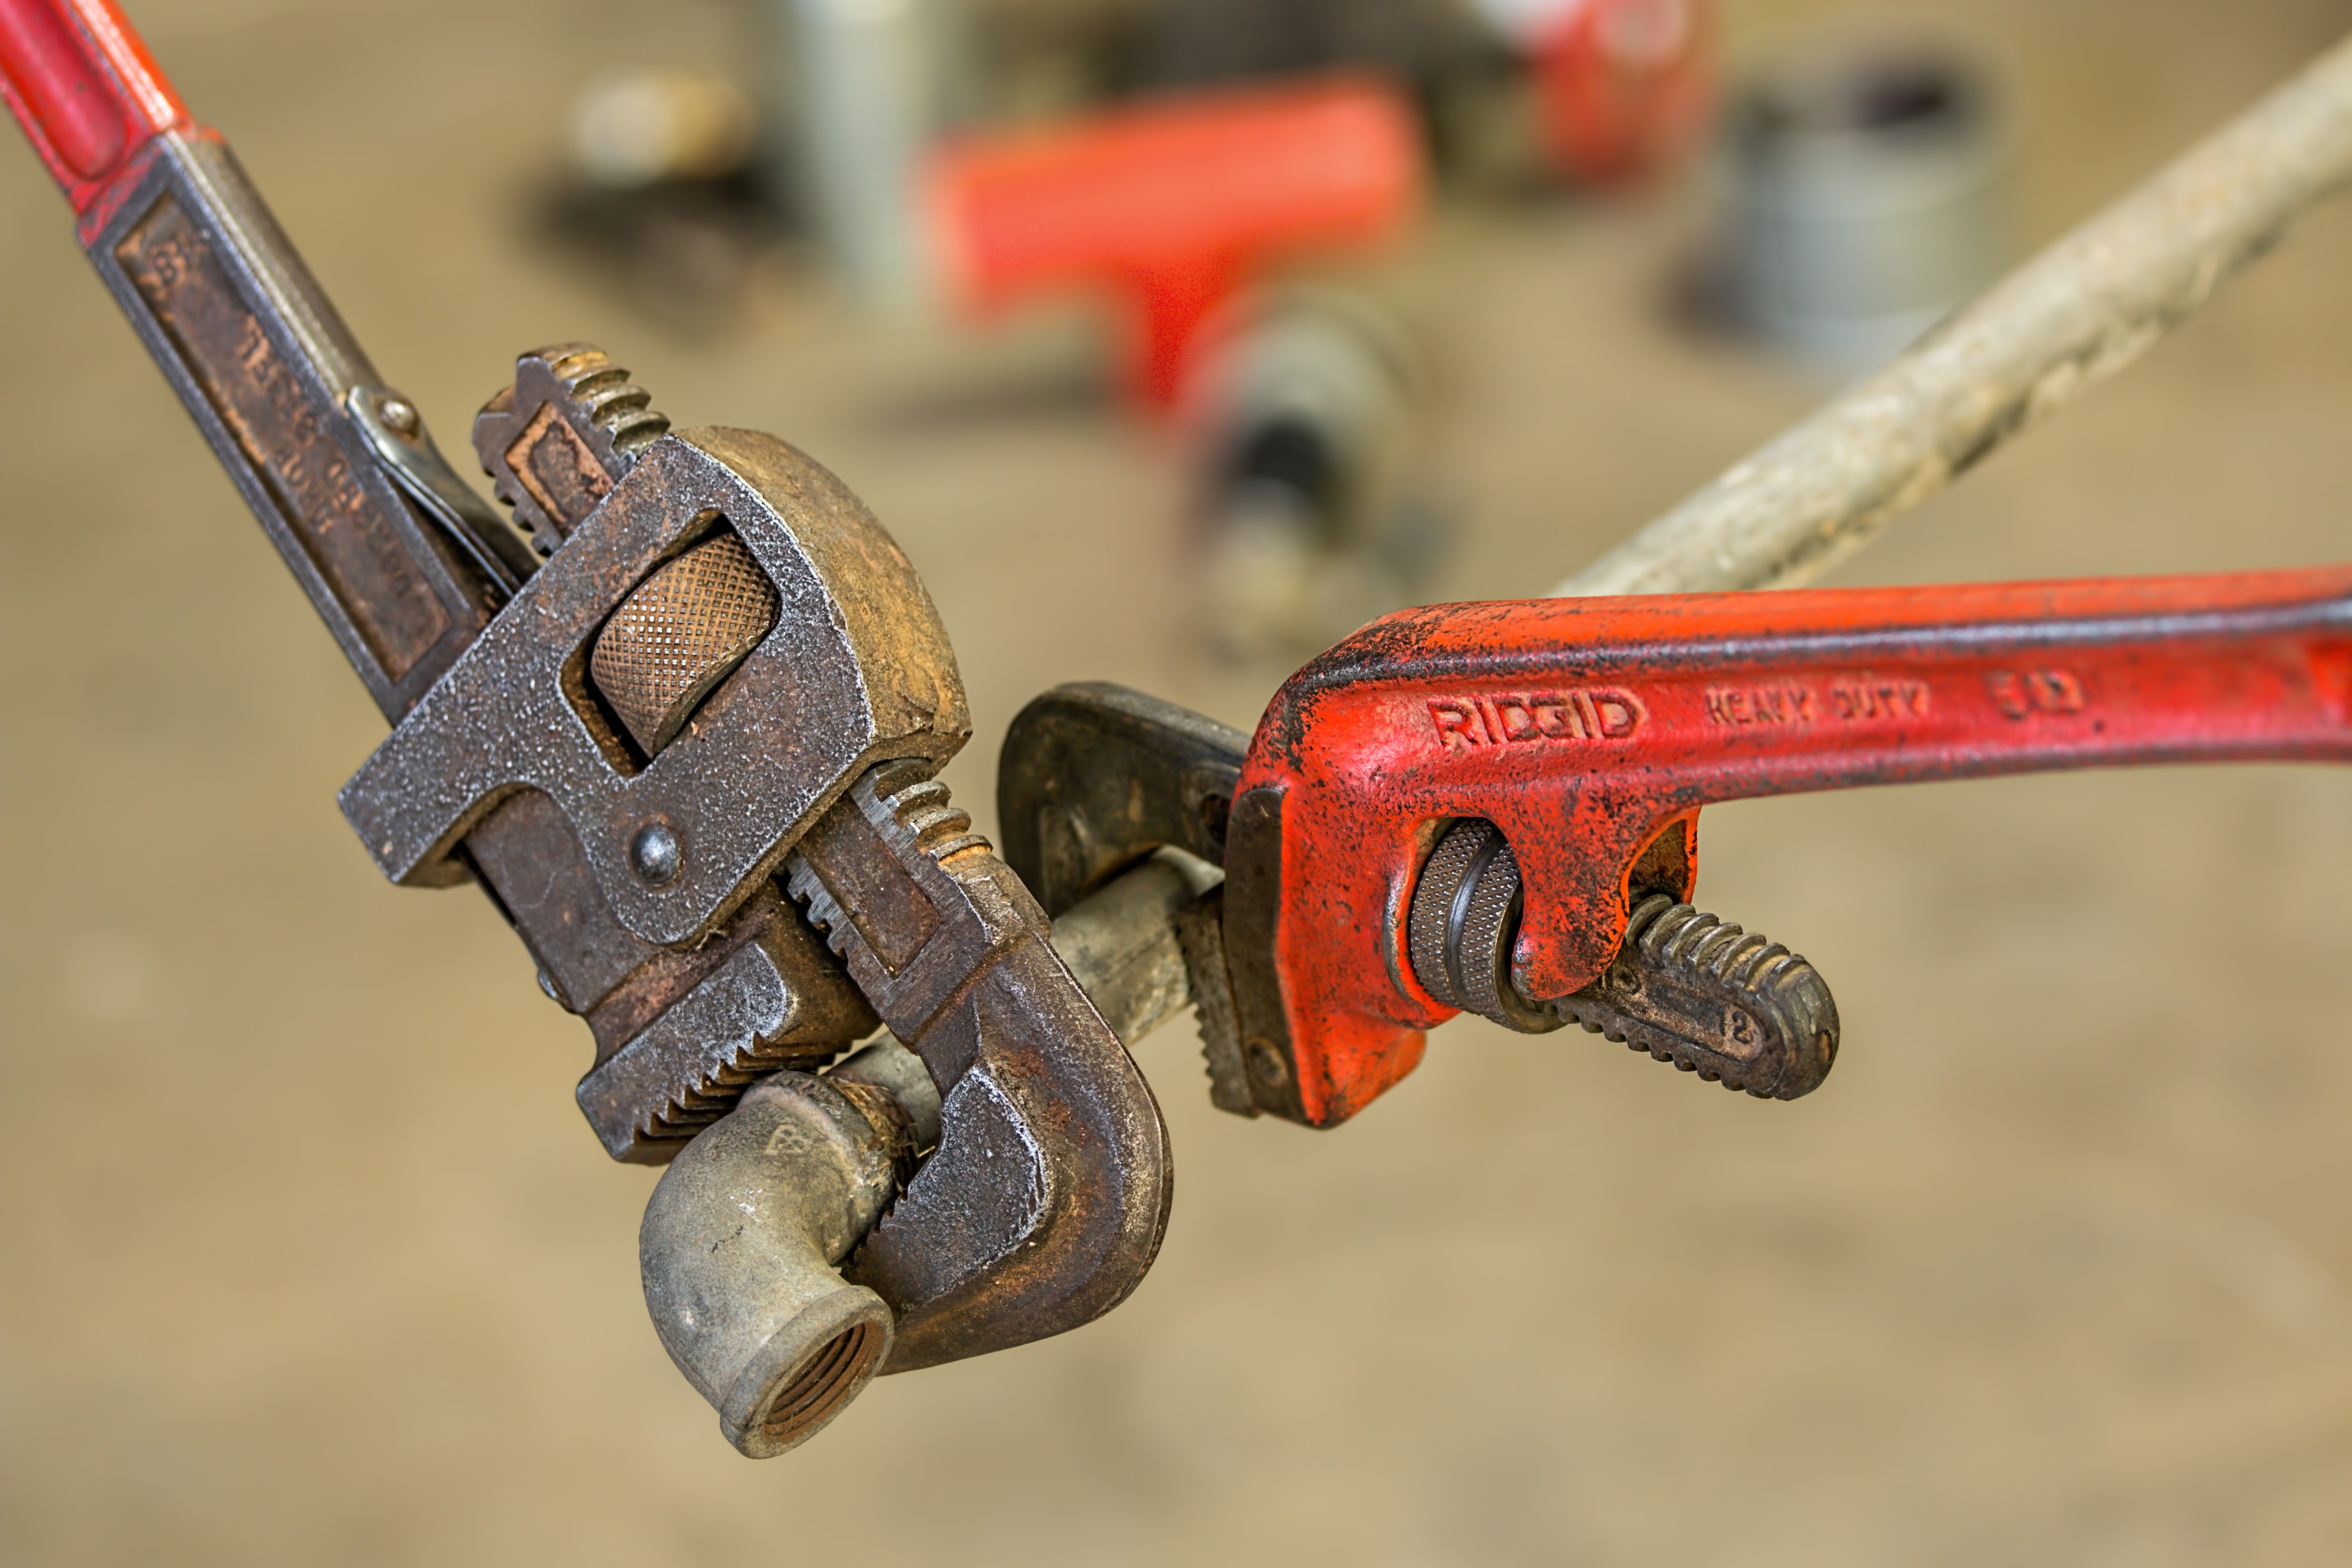
tool, repair, vehicle, weapon, workman, screw, thread, connect, tight, fix, maintenance, plumbing, firearm, home repair, fasten, plumber, handyman, toolbox, spanner, tighten, pipe wrench, monkey wrench